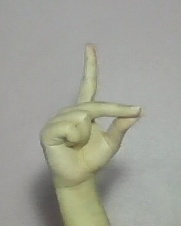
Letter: ta